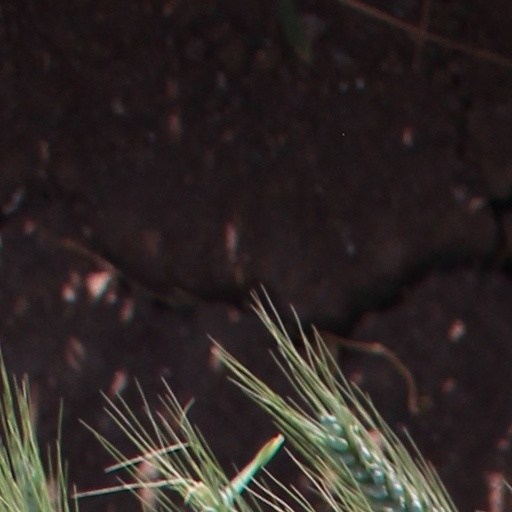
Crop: wheat